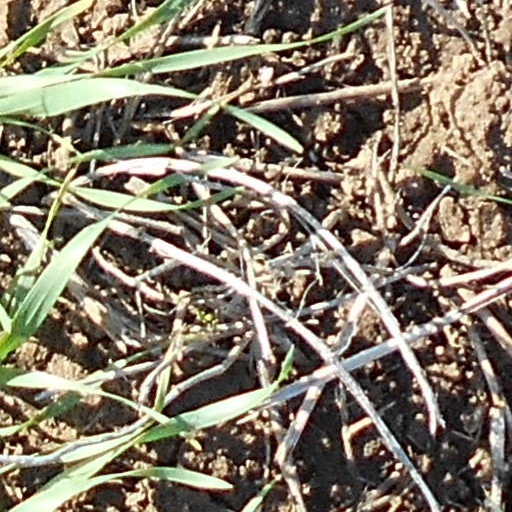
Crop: wheat